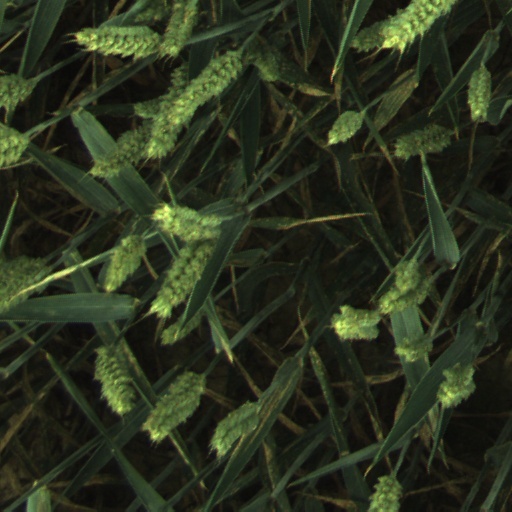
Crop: wheat